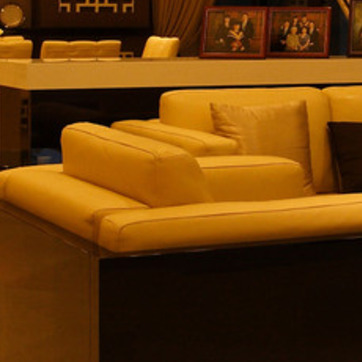
Material: leather